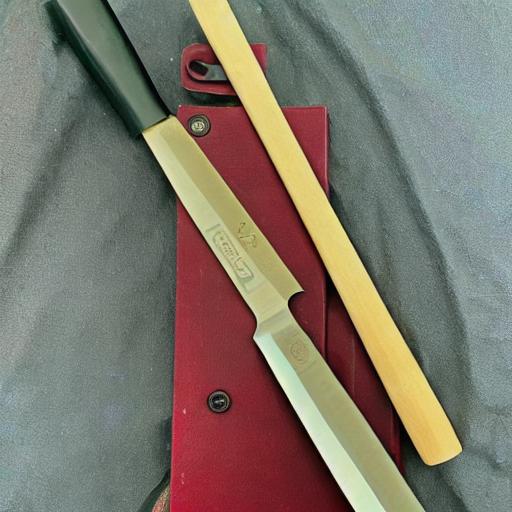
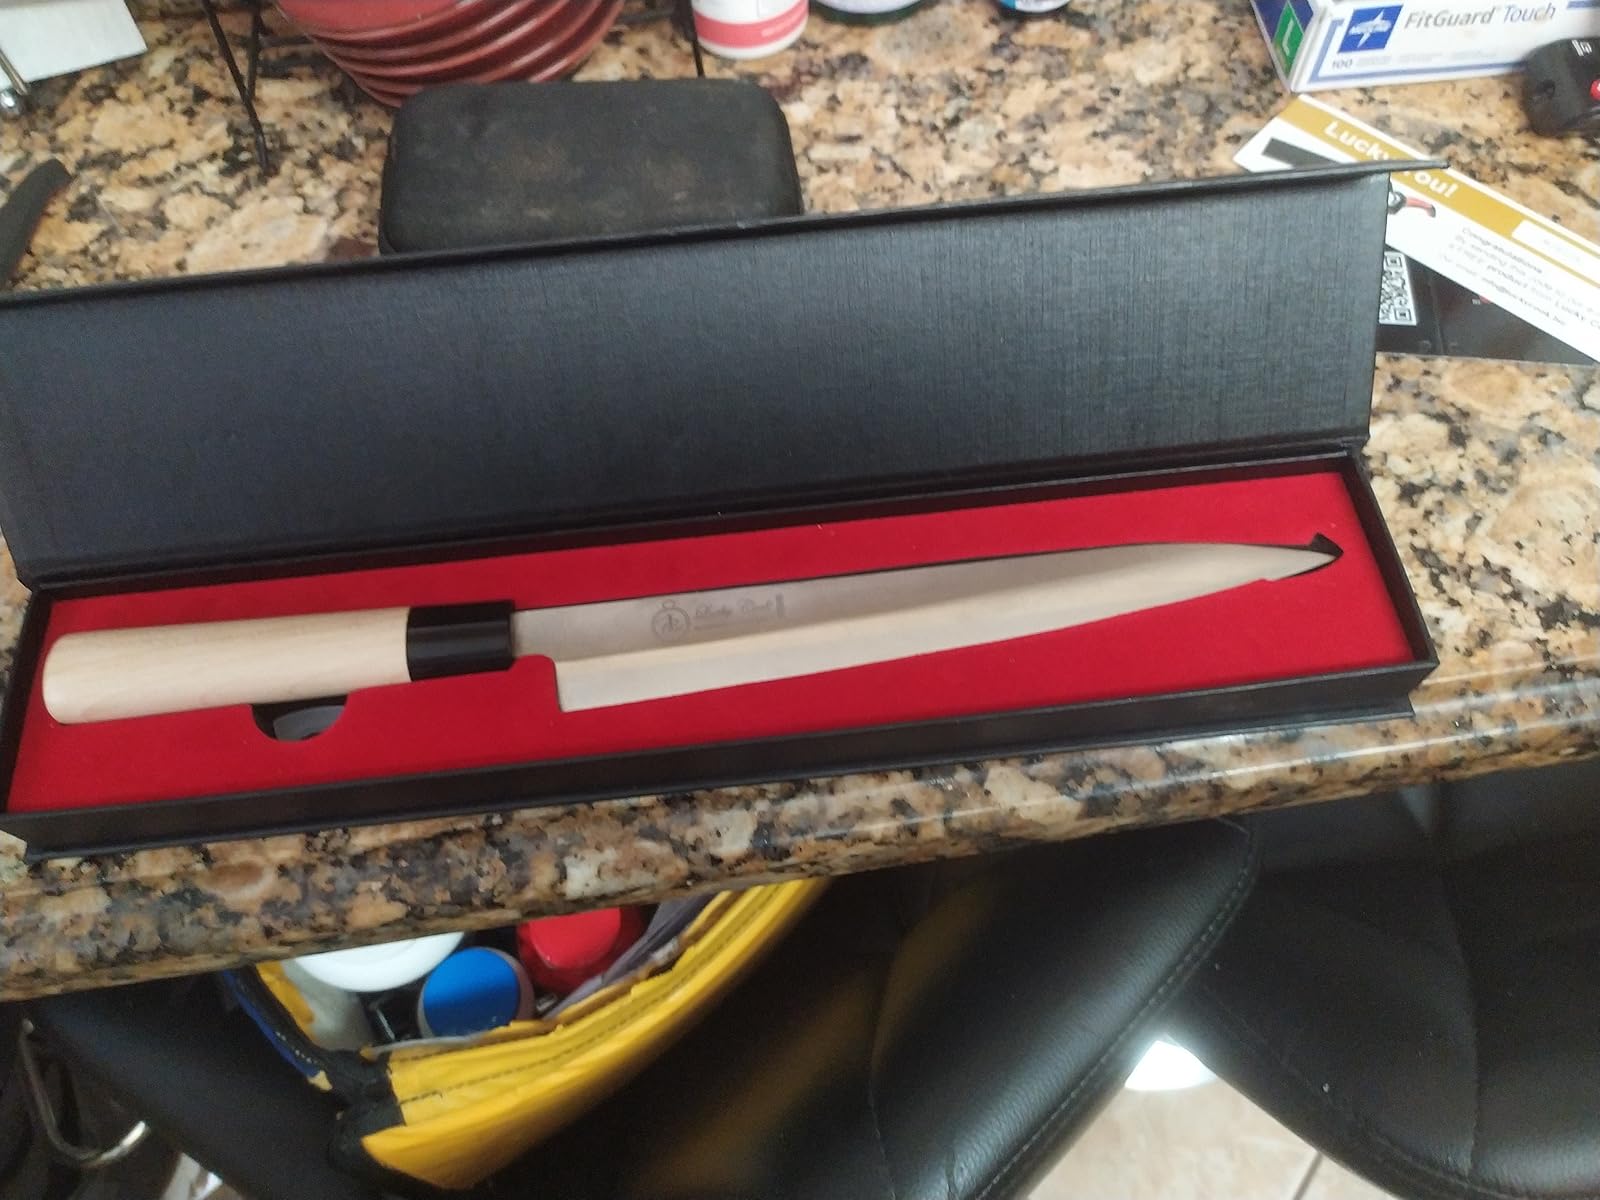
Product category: items_knife
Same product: no